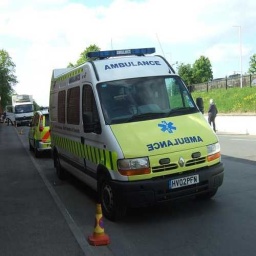
Label: ambulance